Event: Nepal Earthquake
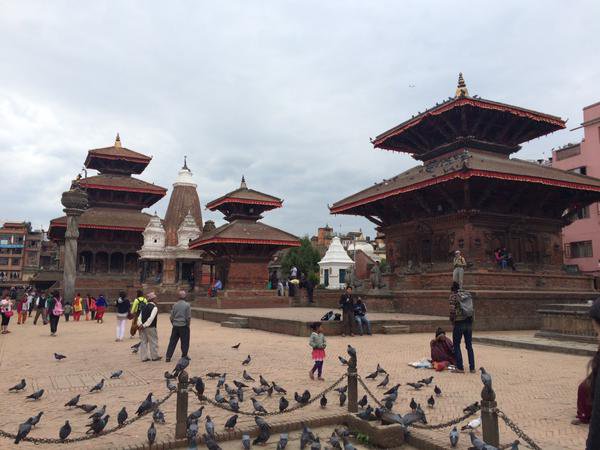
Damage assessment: no_damage